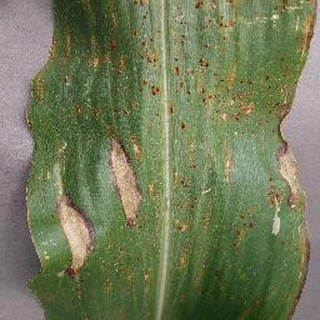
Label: corn_northern_leaf_blight